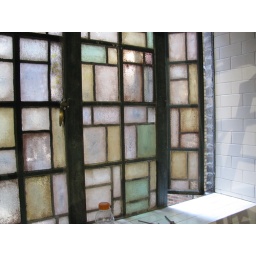
The National, 1929 stained glass in kitchen 2